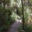
Label: forest